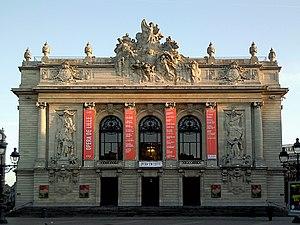
L'opéra de Lille (Nord). L'opéra en lutte...
Cet article recense les monuments historiques de Lille, en France.